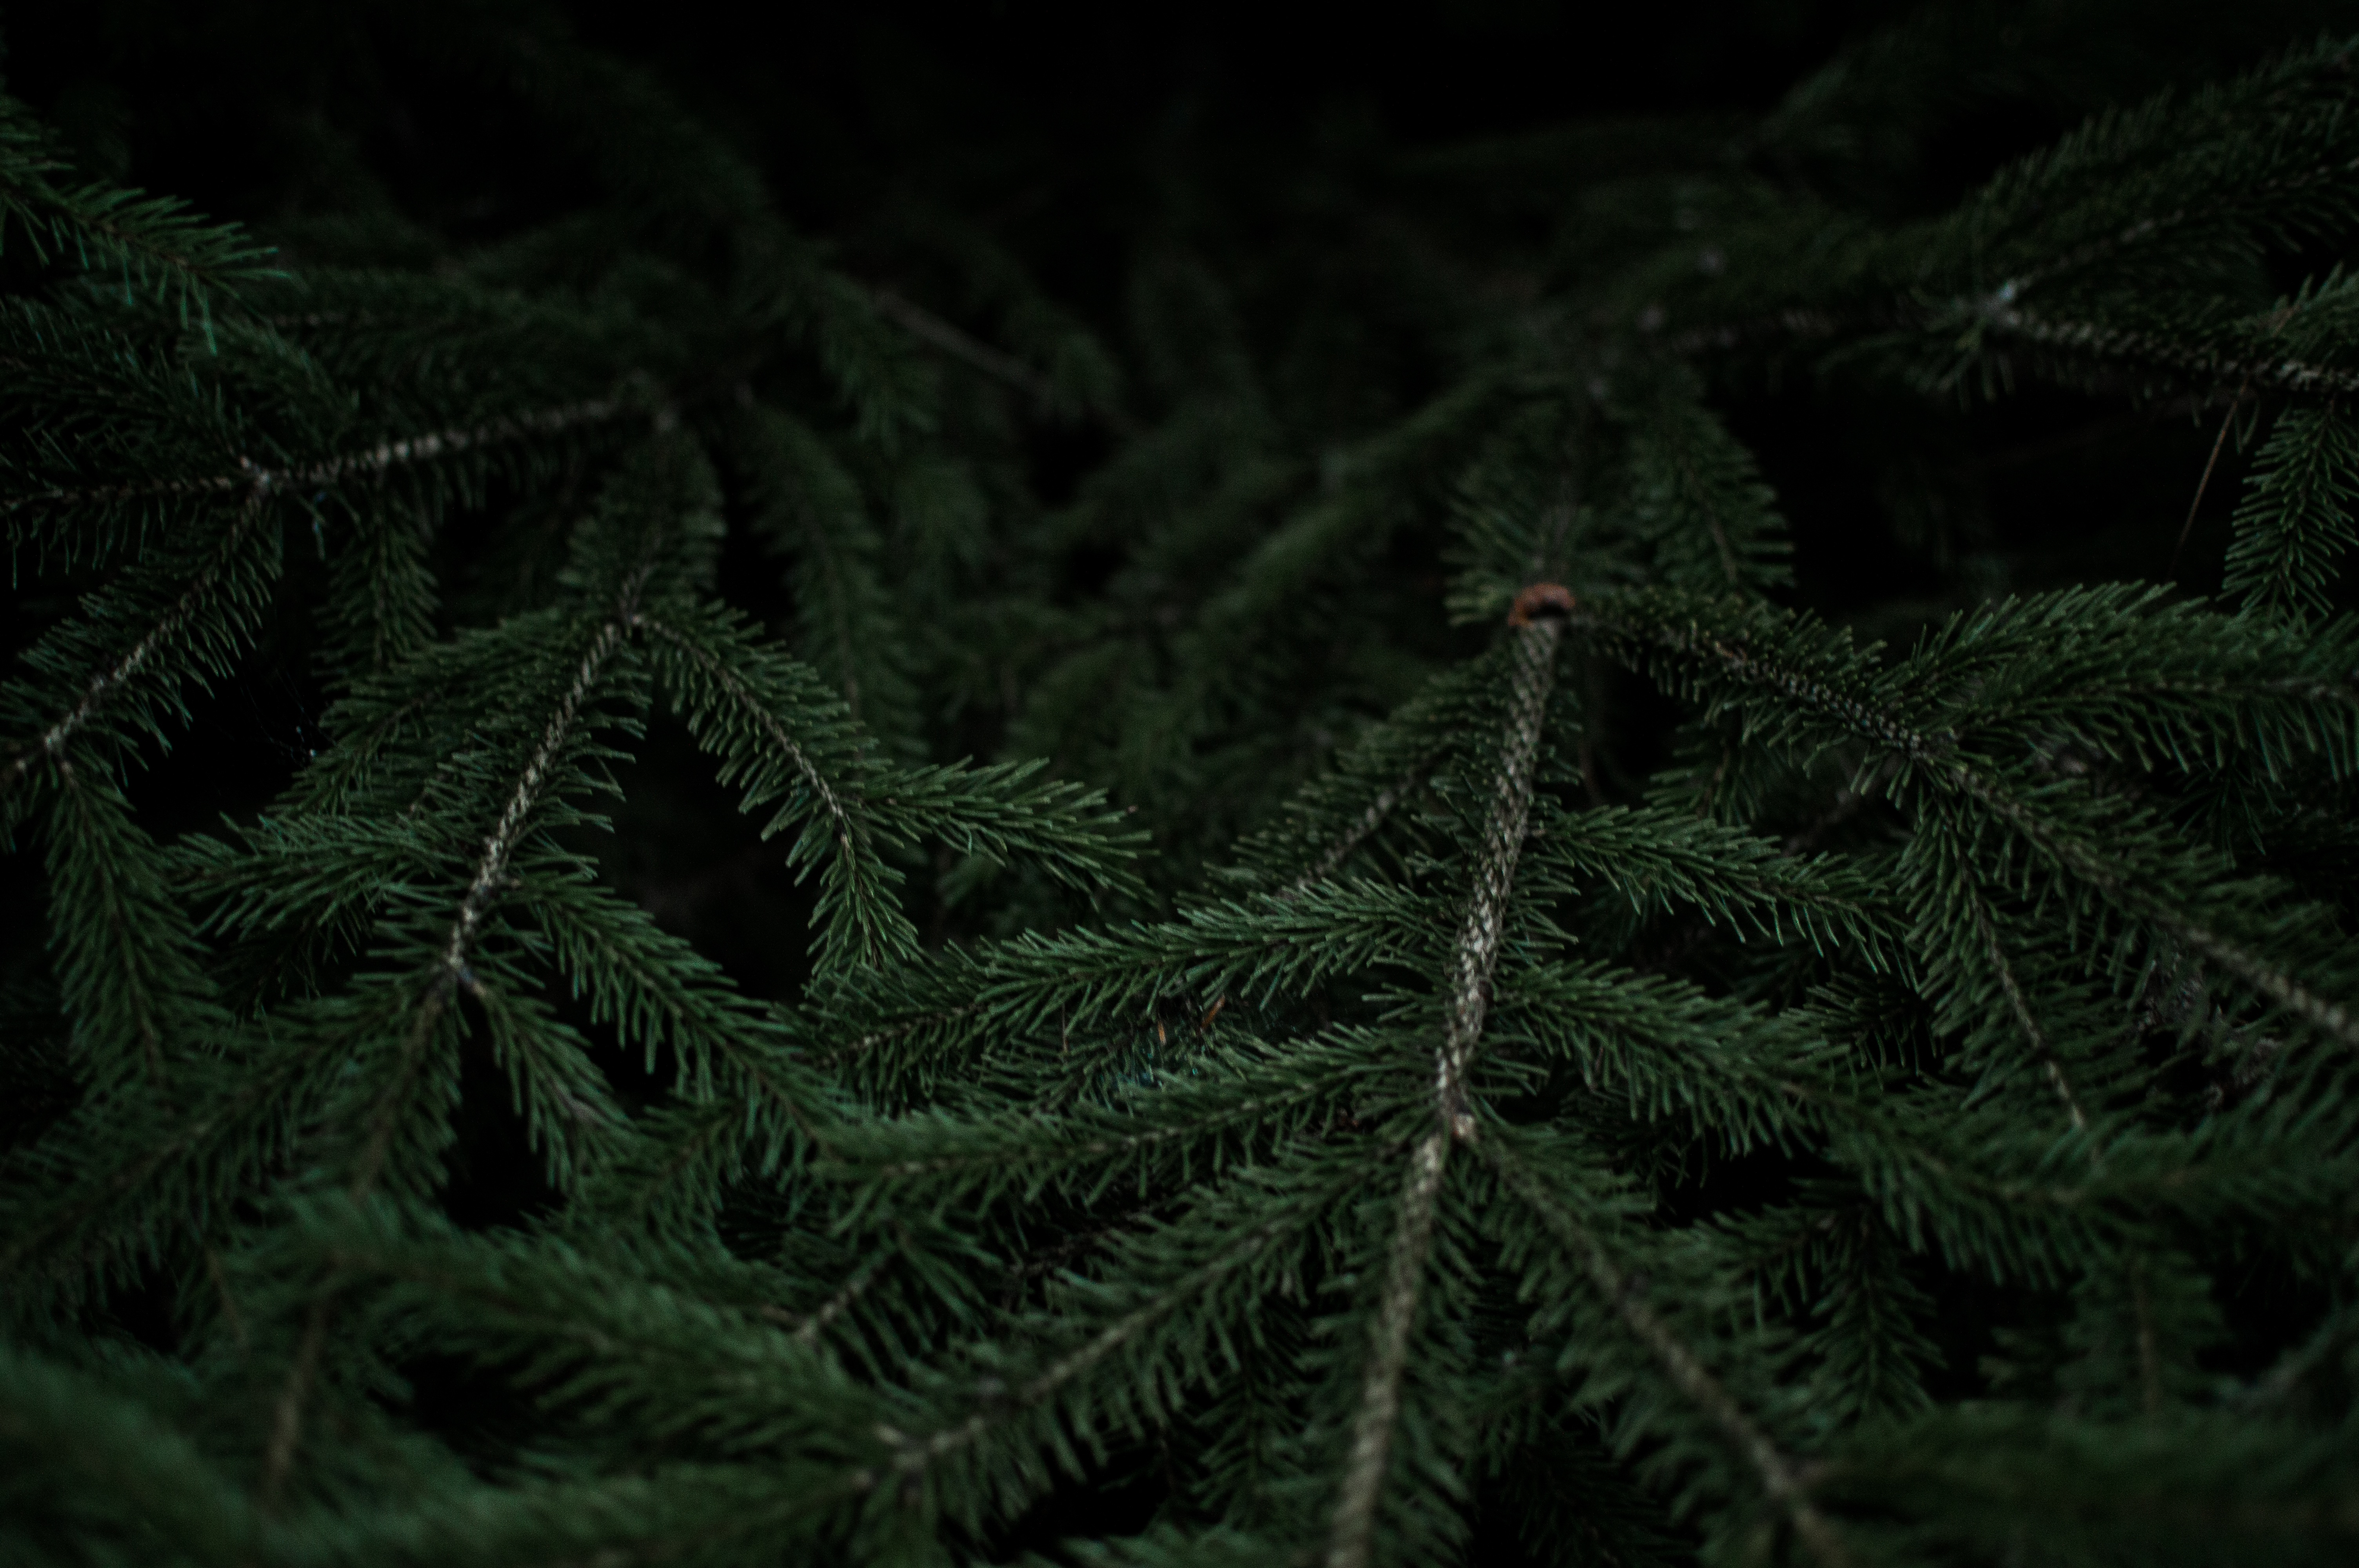
tree, forest, branch, plant, leaf, pine, green, evergreen, fir, fern, conifer, spruce, habitat, ecosystem, natural environment, woody plant, temperate coniferous forest, land plant, ferns and horsetails